Sennett Bathing Beauties

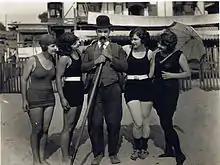
Actor Billy Bevan flanked by four bathing beauties, 1920s

Two of those often named as Bathing Beauties later distanced themselves from the appellation: Mabel Normand and Gloria Swanson. Normand was a featured player, and her 1912 8-minute film "The Water Nymph" may have been the direct inspiration for the Bathing Beauties. Although Gloria Swanson worked for Sennett in 1916 and was photographed in a bathing suit, she was also a star and "vehemently denied" being one of the bathing beauties.